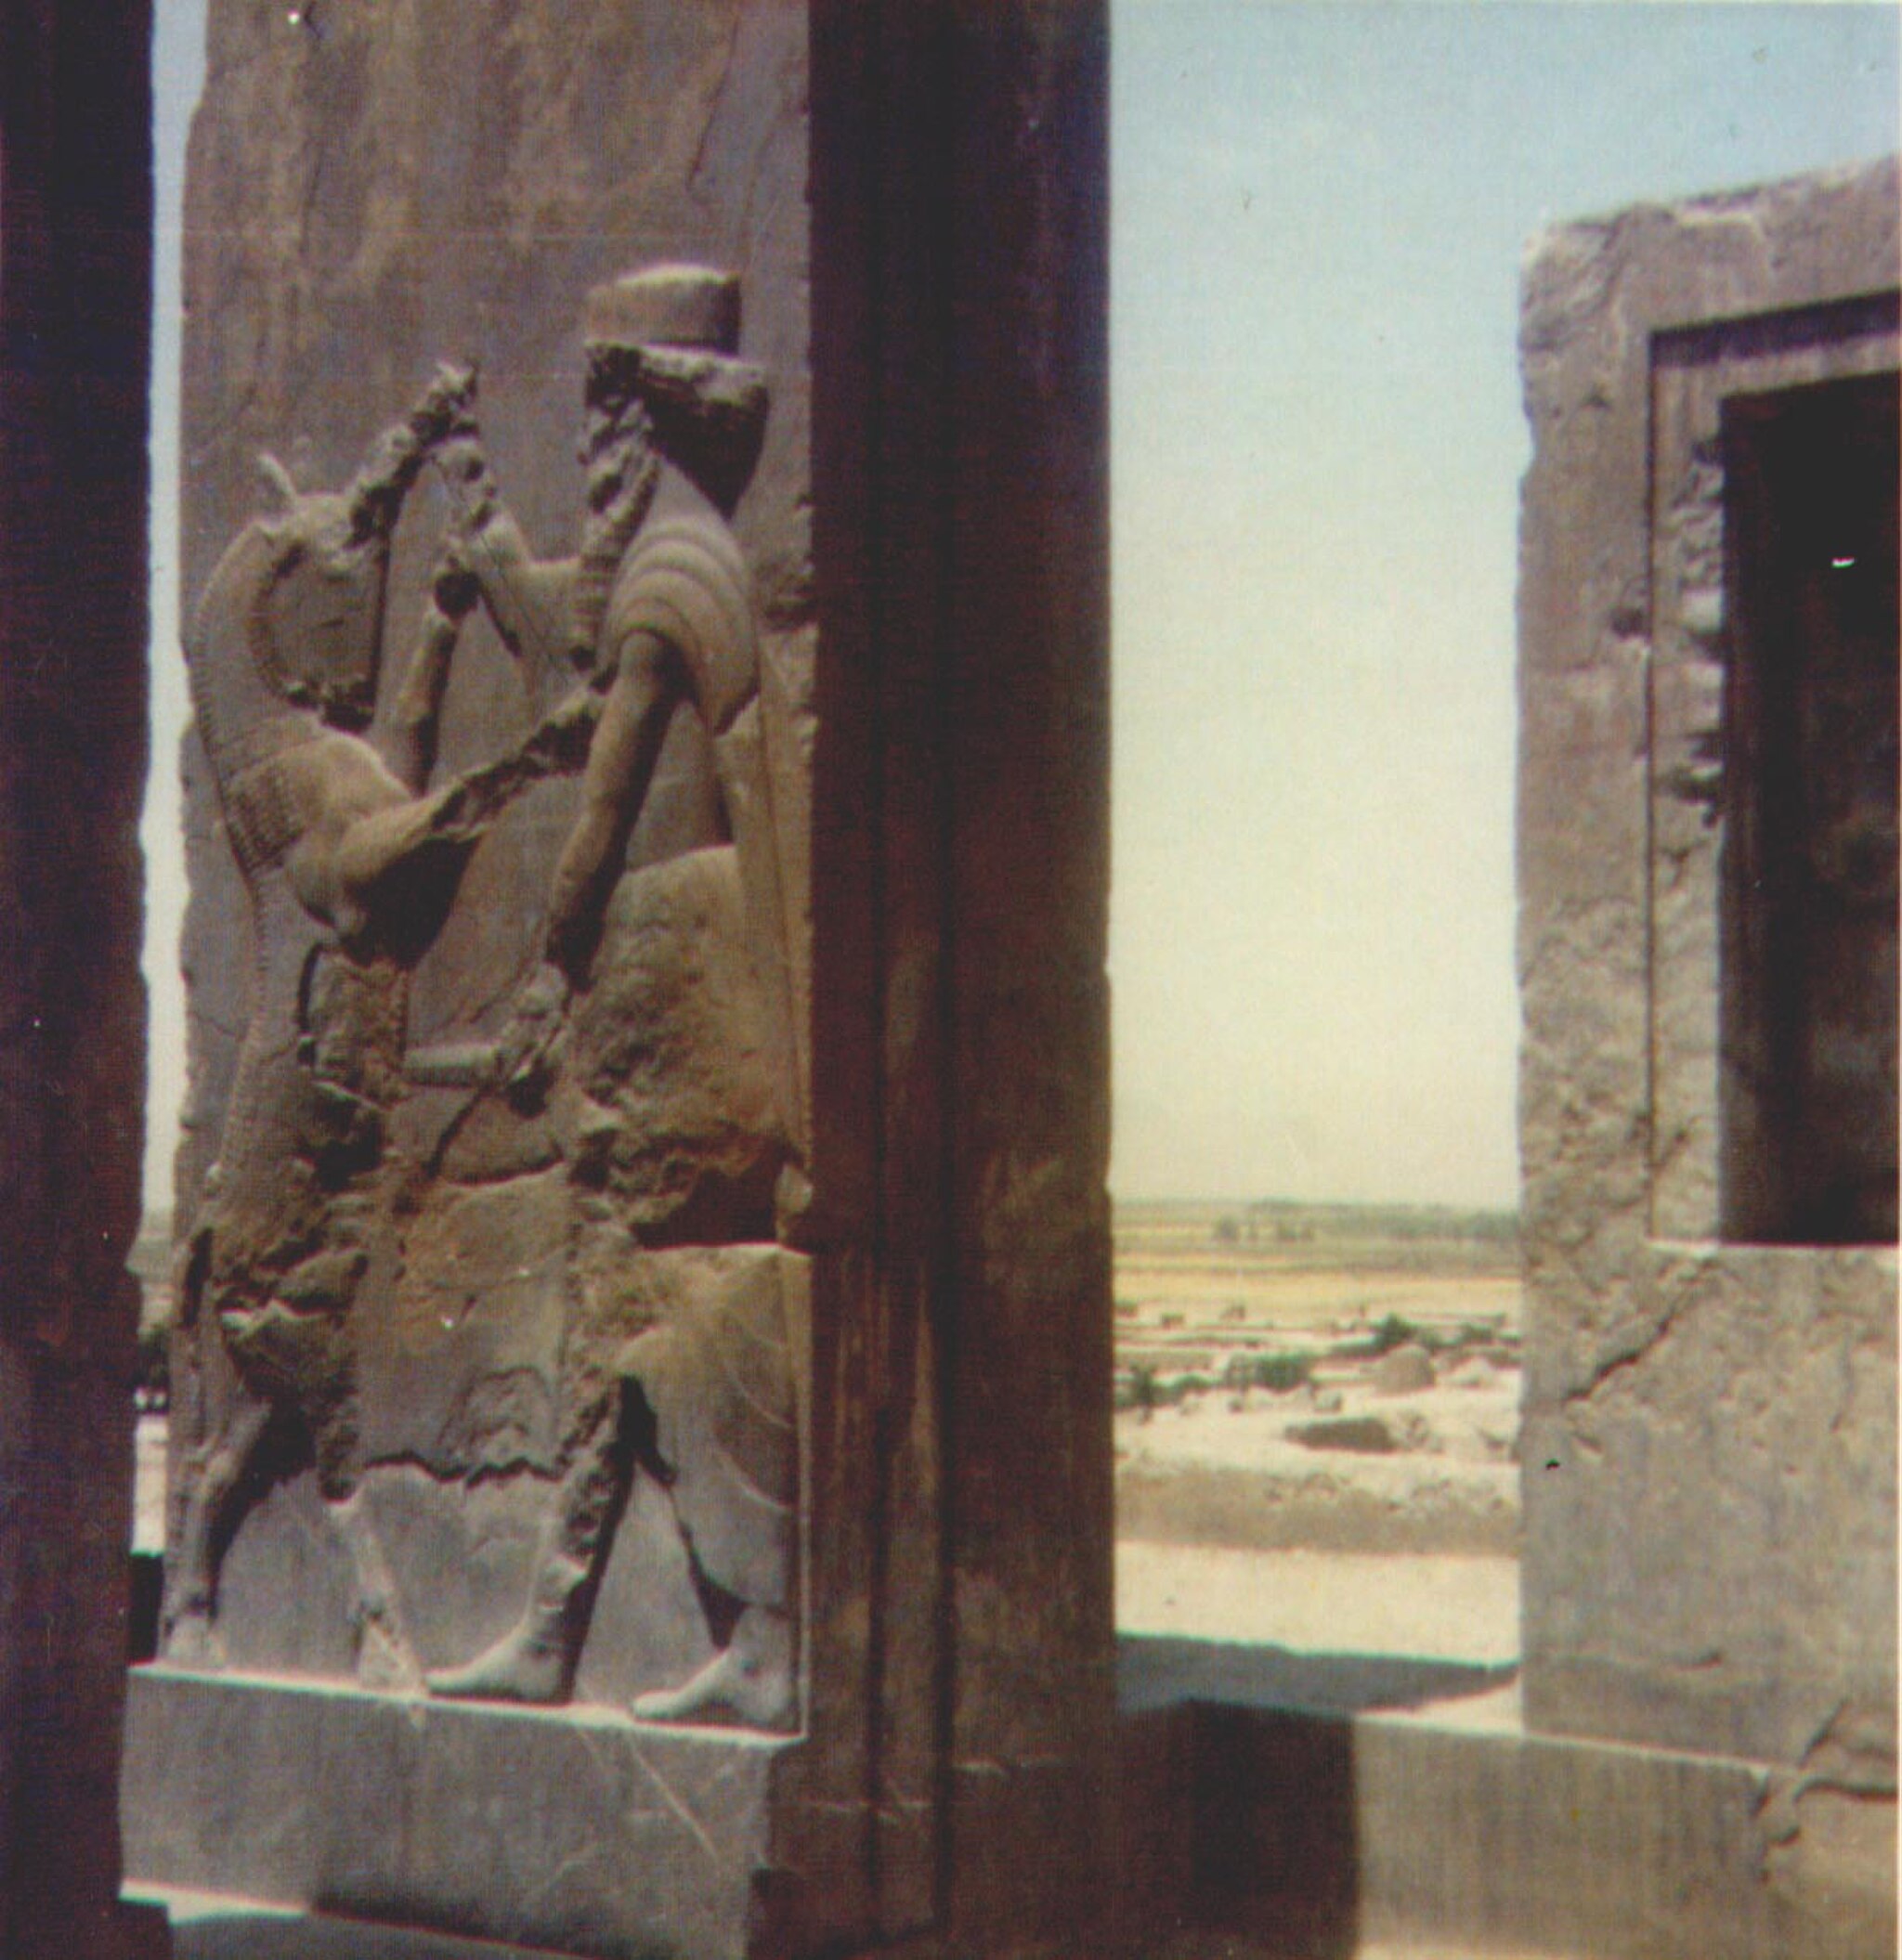
Title: Persepolis, wie König Gilgamesch
Description: bei Esfahan
Date: 1968-01-19
Categories: CC-Zero, Self-published work, Persepolis in the 1960s, Reliefs of king killing a bull, Persepolis